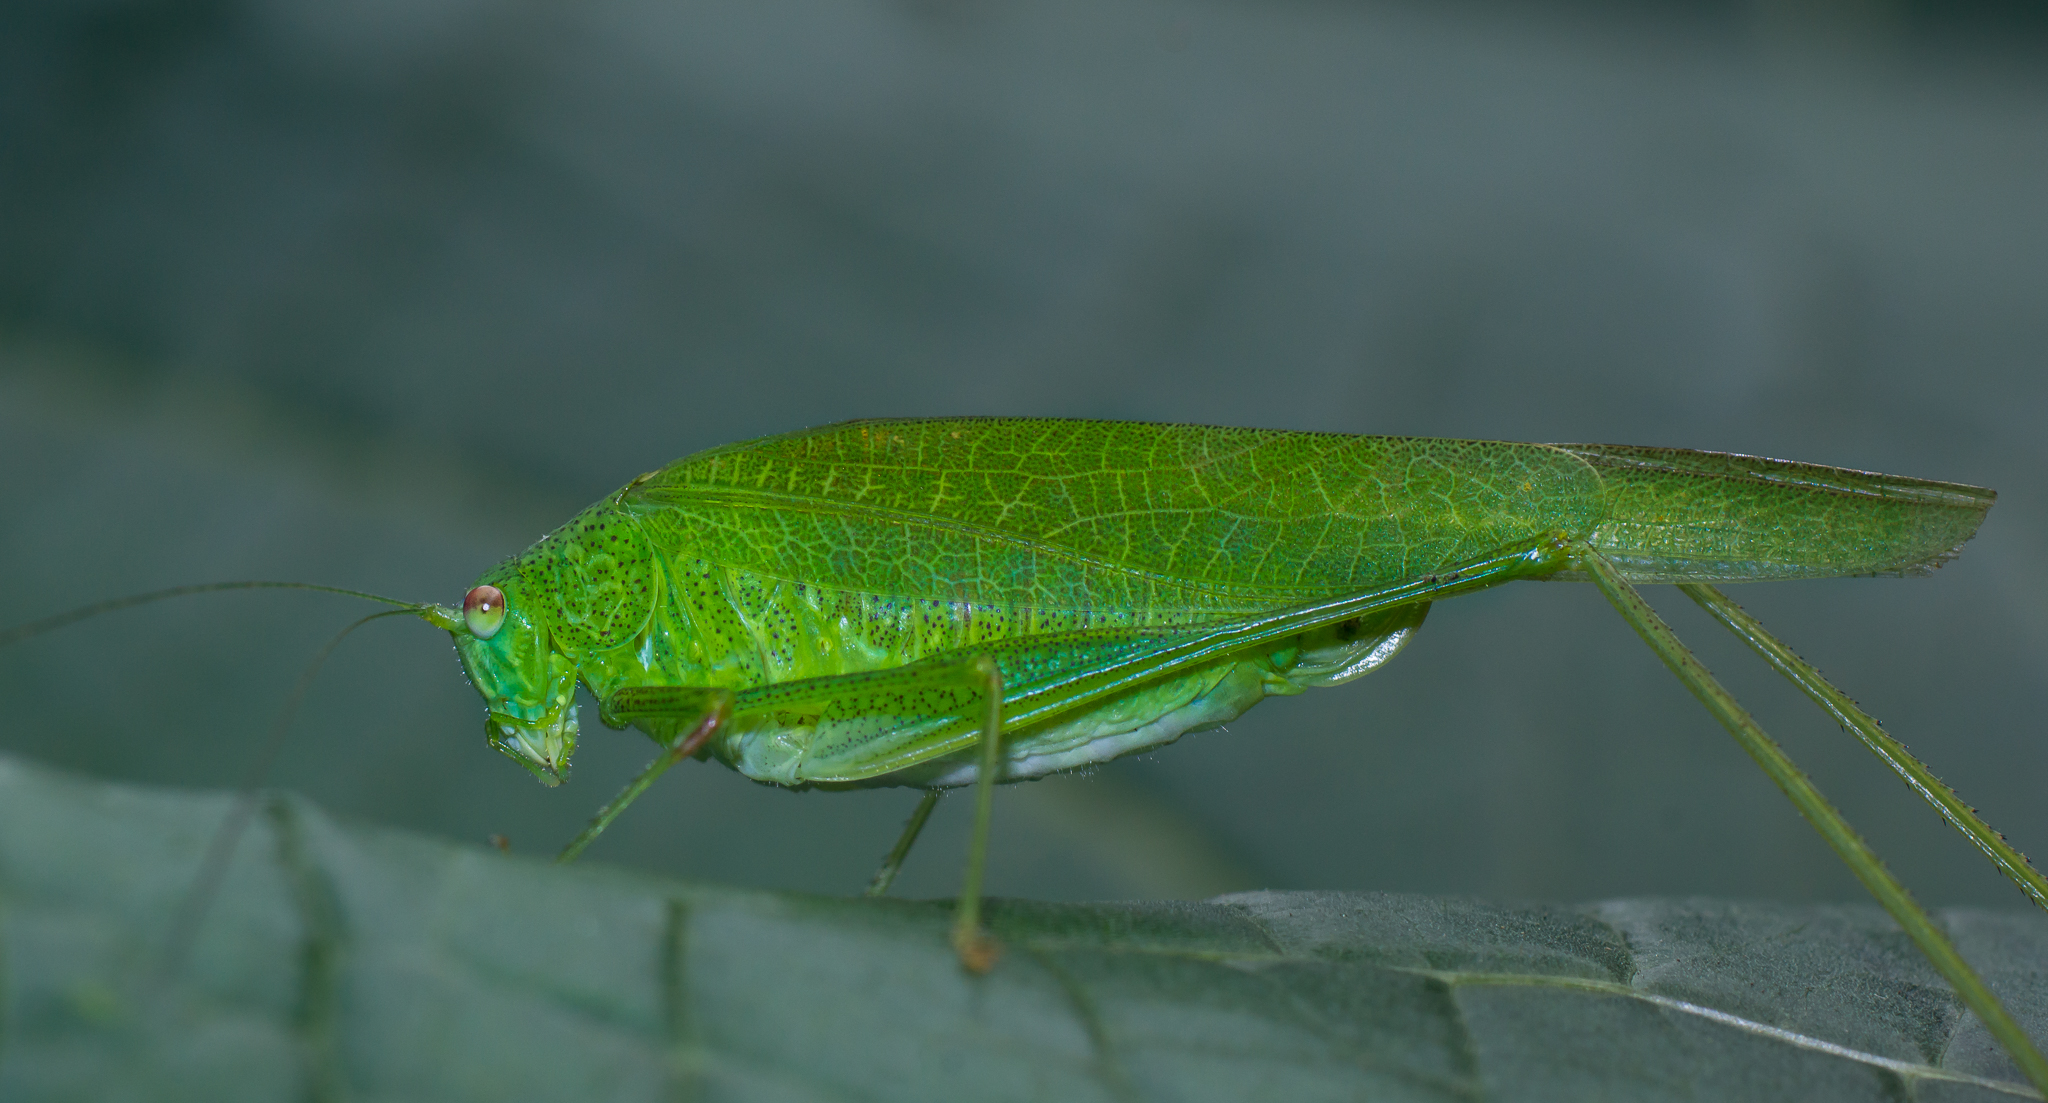
nature, photography, leaf, flower, green, insect, macro, fauna, invertebrate, close up, animals, naturaleza, grasshopper, leafhopper, ggl1, gaby1, xovesphoto, animales, saltamontes, sonya77, minolta100mm, macro photography, arthropod, plant stem, lycaenid, net winged insects, true bugs, cricket like insect